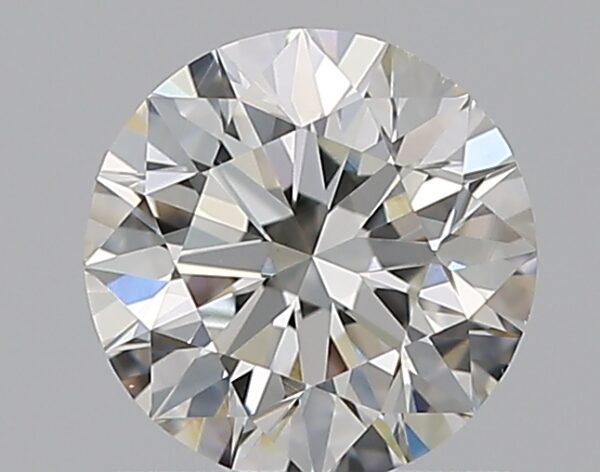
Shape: round
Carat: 0.8
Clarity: VS2
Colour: H
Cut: EX
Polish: EX
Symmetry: EX
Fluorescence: F
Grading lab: GIA
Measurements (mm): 5.87 x 5.92 x 3.72